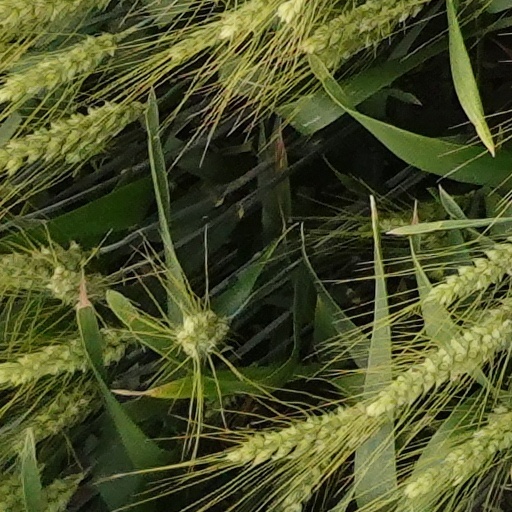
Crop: wheat